Bedoes

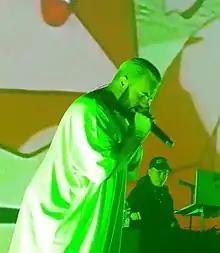
Bedoes in Kraków (2019)

Borys Piotr Przybylski (born April 21, 1998), known professionally as Bedoes 2115, is a Polish rapper and songwriter, founder of the band 2115 Gang.